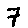
Label: 7